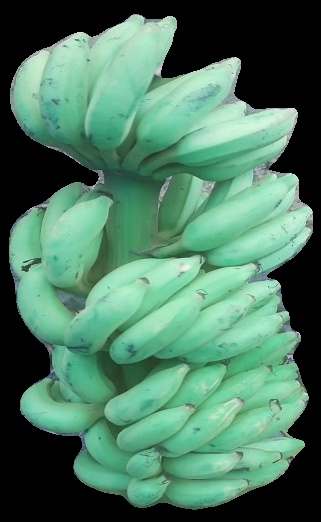
Variety: elakki-bale
Grade: grade2